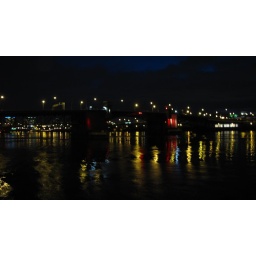
bridge and reflection in willamette river